British Rail Class 52

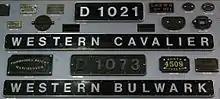
Name and numberplates at the National Railway Museum

While the first Western was under construction, proposals for livery and names were prepared by the BR design panel. The D1000 series locomotives were to be named after famous West of England place names; the illustration from the portfolio shows D1000 bearing the name "Cheddar Gorge". This was not followed in production, however, and the Westerns were named with general heraldic and regimental terms prefixed with the word "Western" as per the following table.